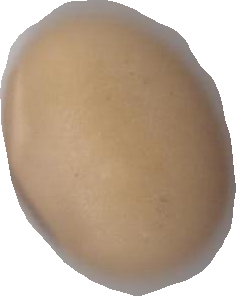
Variety: Anjasmoro